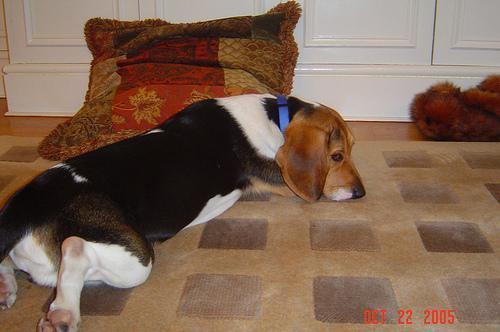
beagle